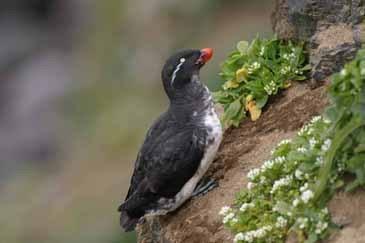
A photo of a parakeet auklet